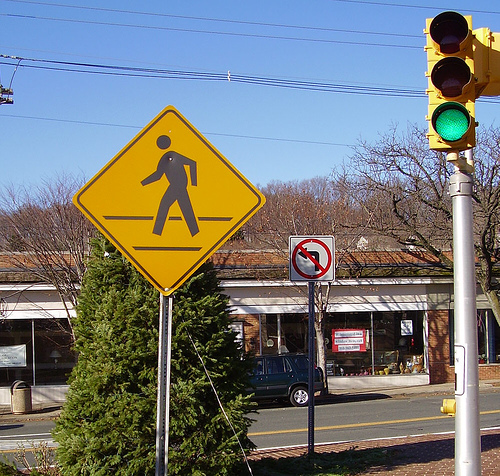
user: Given an image and a question. Answer the question in a short answer. Question: What does the yellow street sign mean? Short Answer:
assistant: pedestrian cross